Riza Cerova

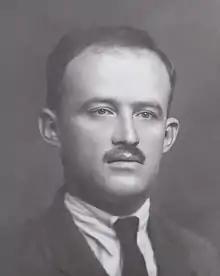
Portrait of Riza Cerova

Riza Cerova (1896–1935) was an Albanian political figure of the early 20th century. He is mostly known for his role during June Revolution of 1924 and Fier uprising of 1935.